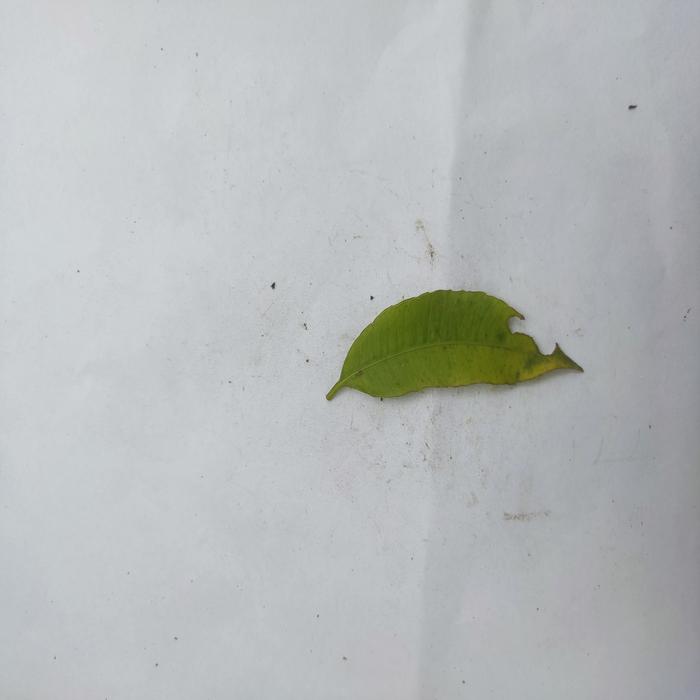
Crop: Hog Plum
Leaf condition: Anthracnose